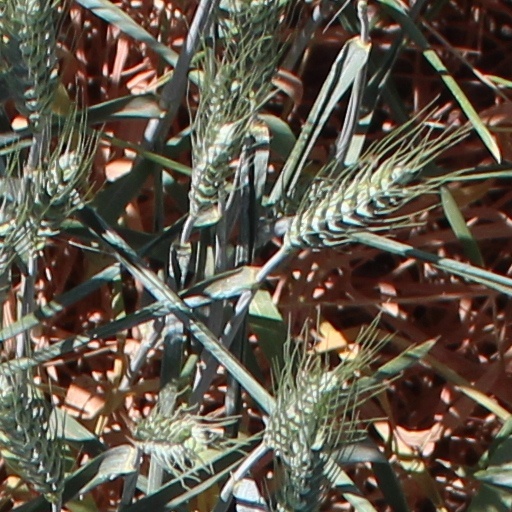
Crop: wheat